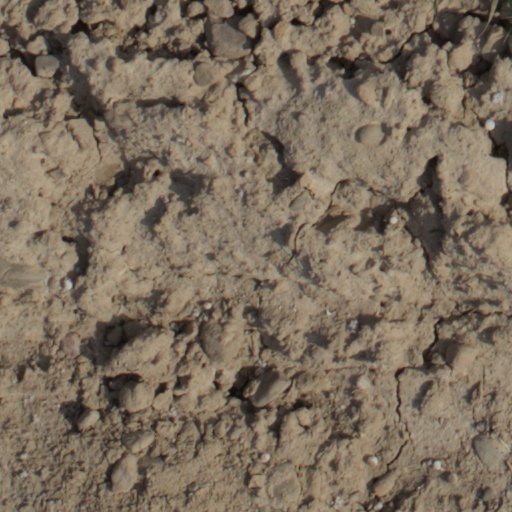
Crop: wheat